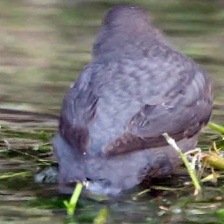
Species: AMERICAN DIPPER
Scientific name: CINCLUS MEXICANUS